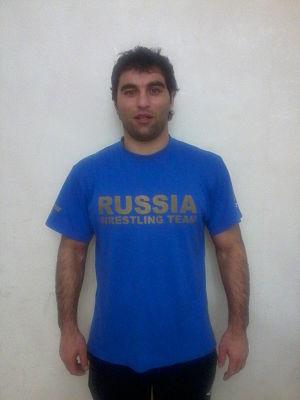
Georgi Ketoev est un lutteur russe naturalisé arménien, né le 19 novembre 1985 à Tbilissi.